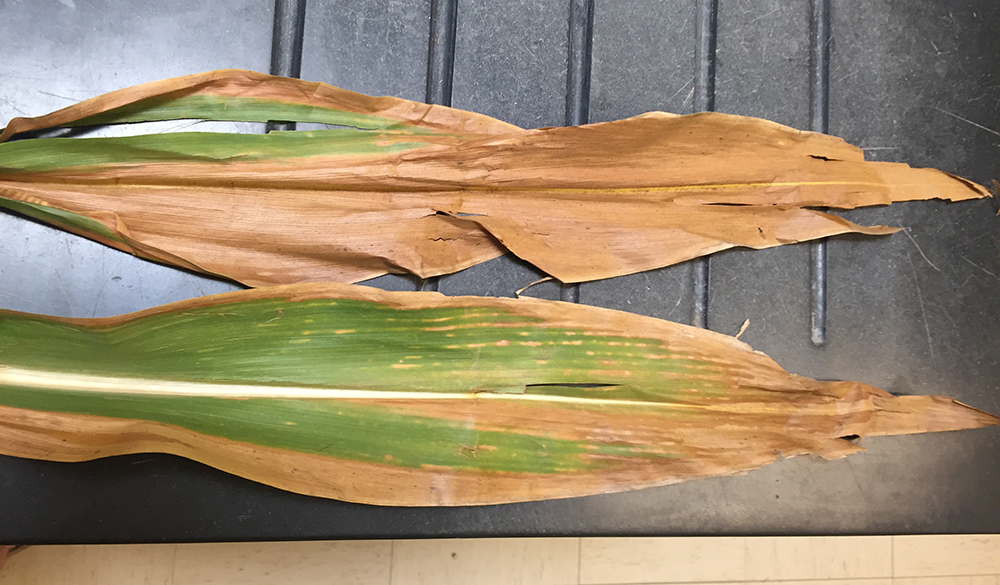
Labels: Corn leaf blight, Corn leaf blight